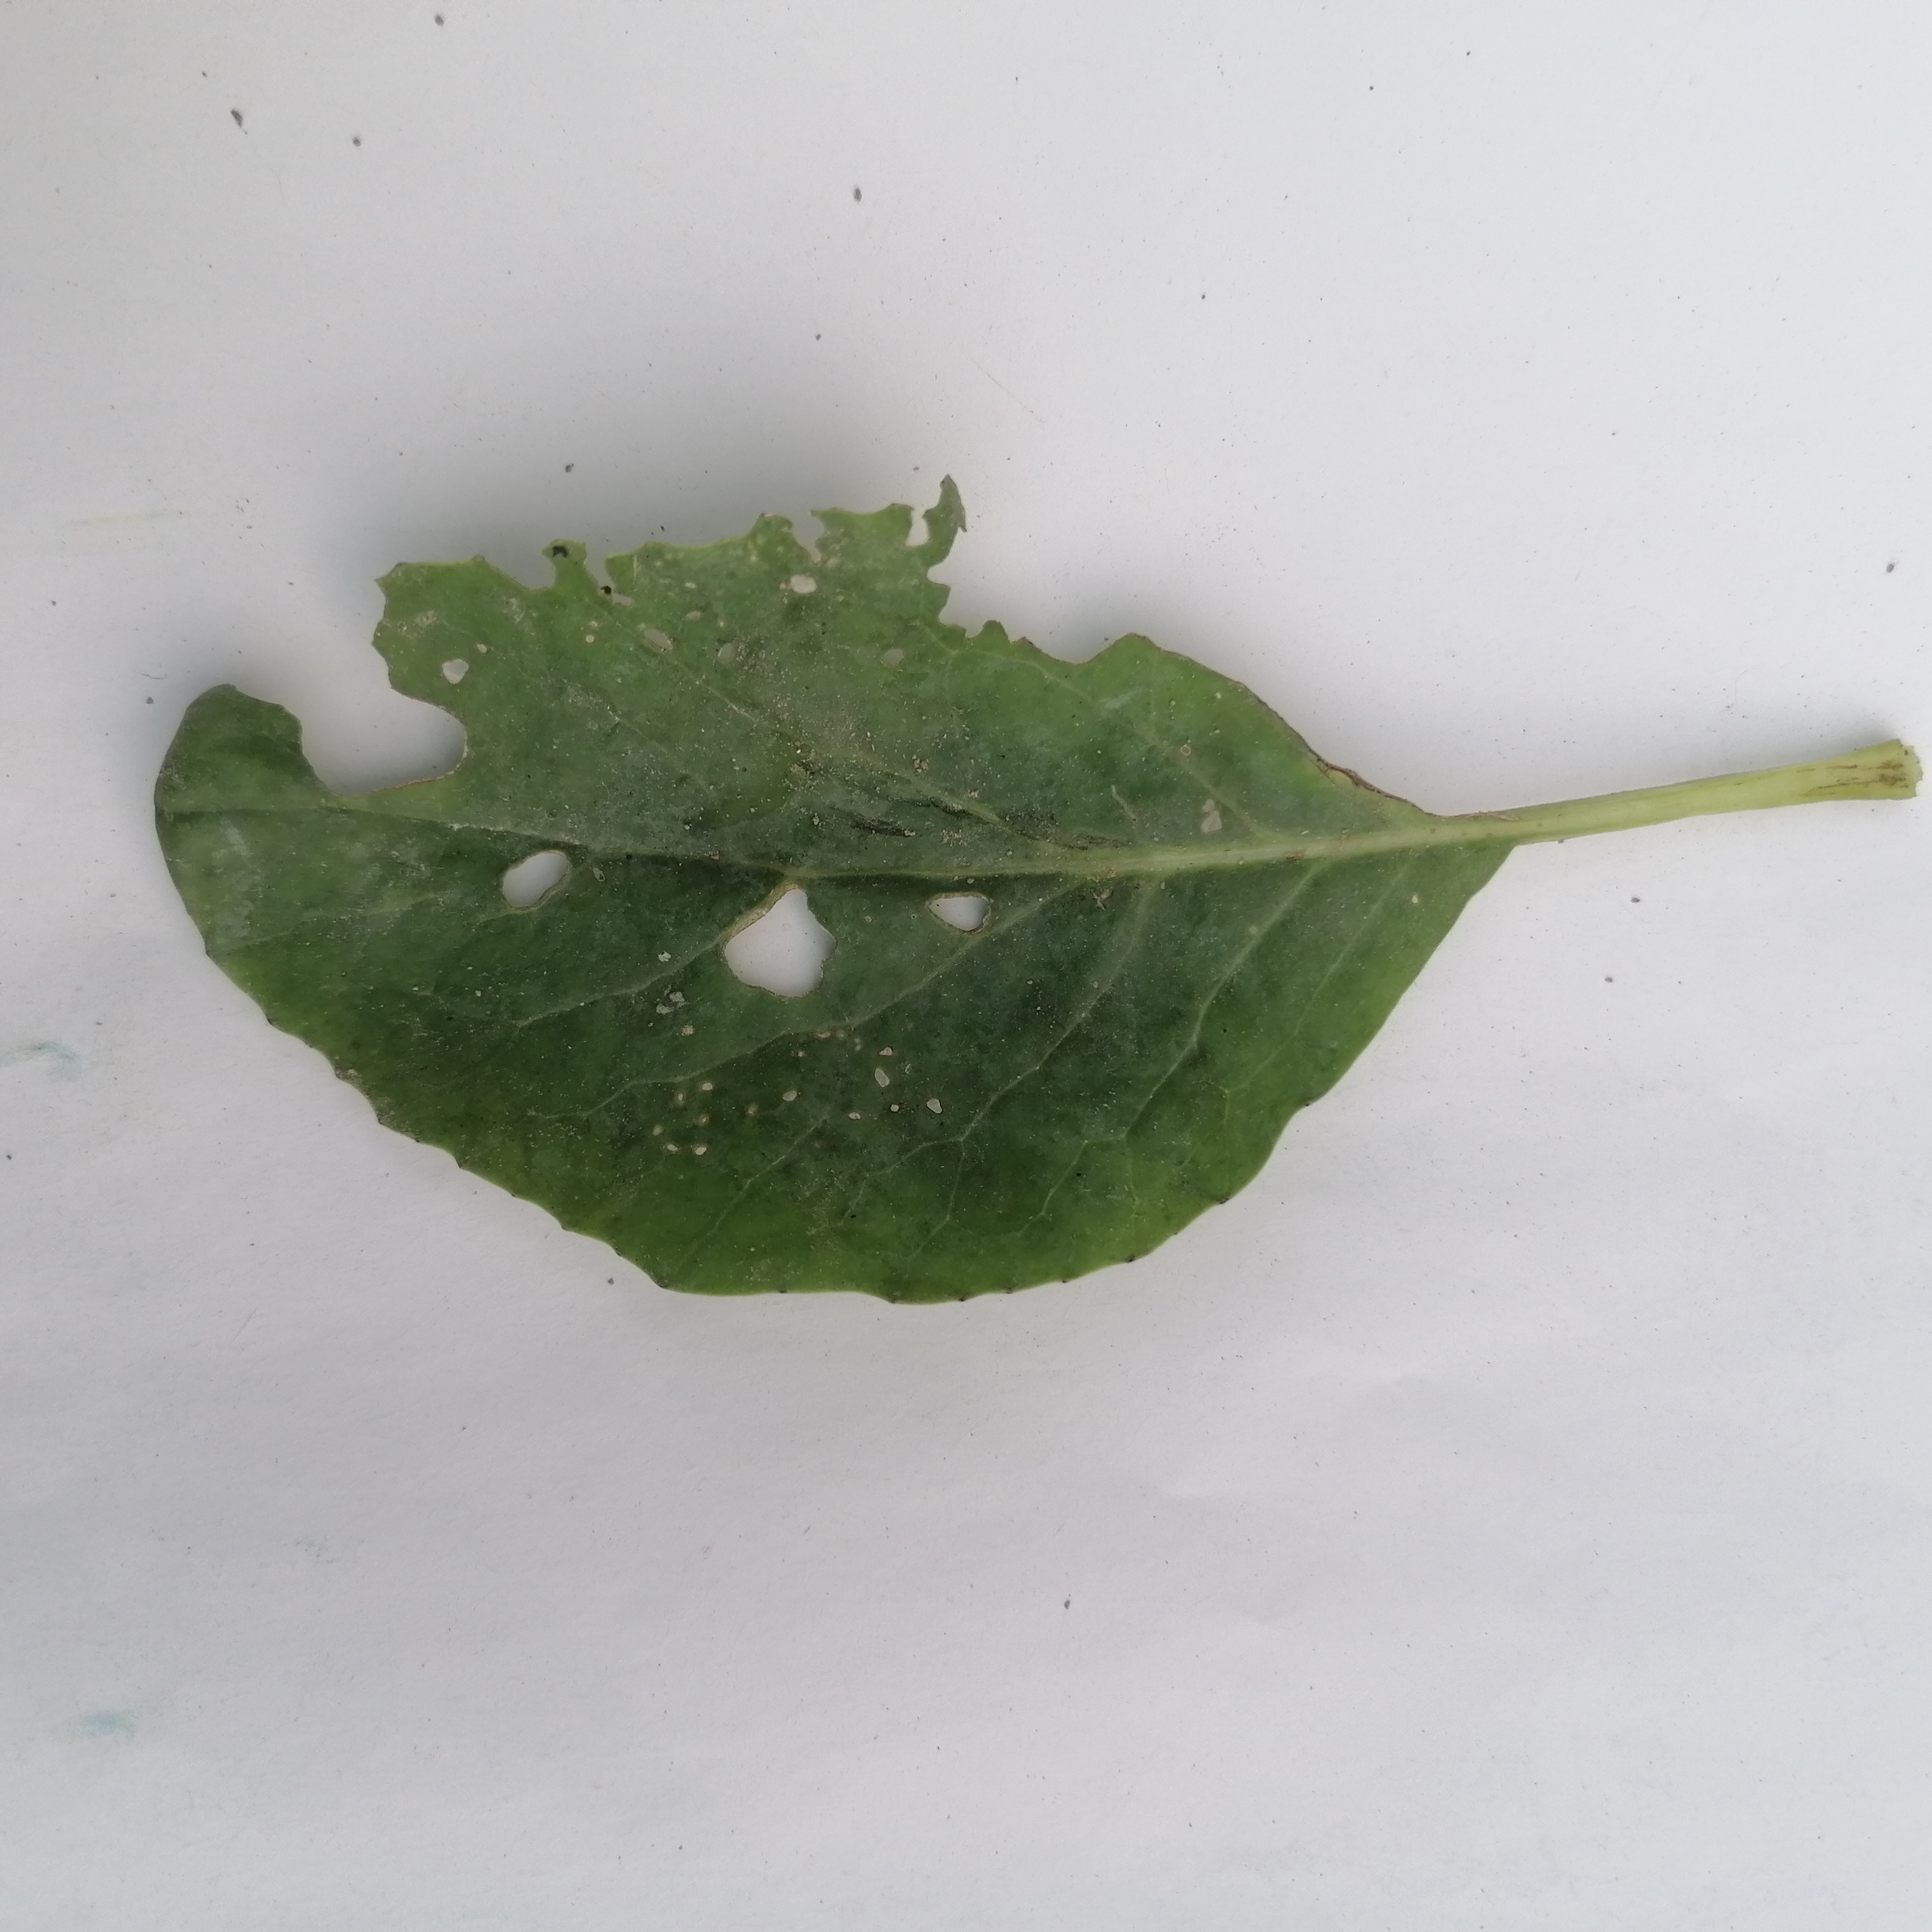
Label: Insect Hole